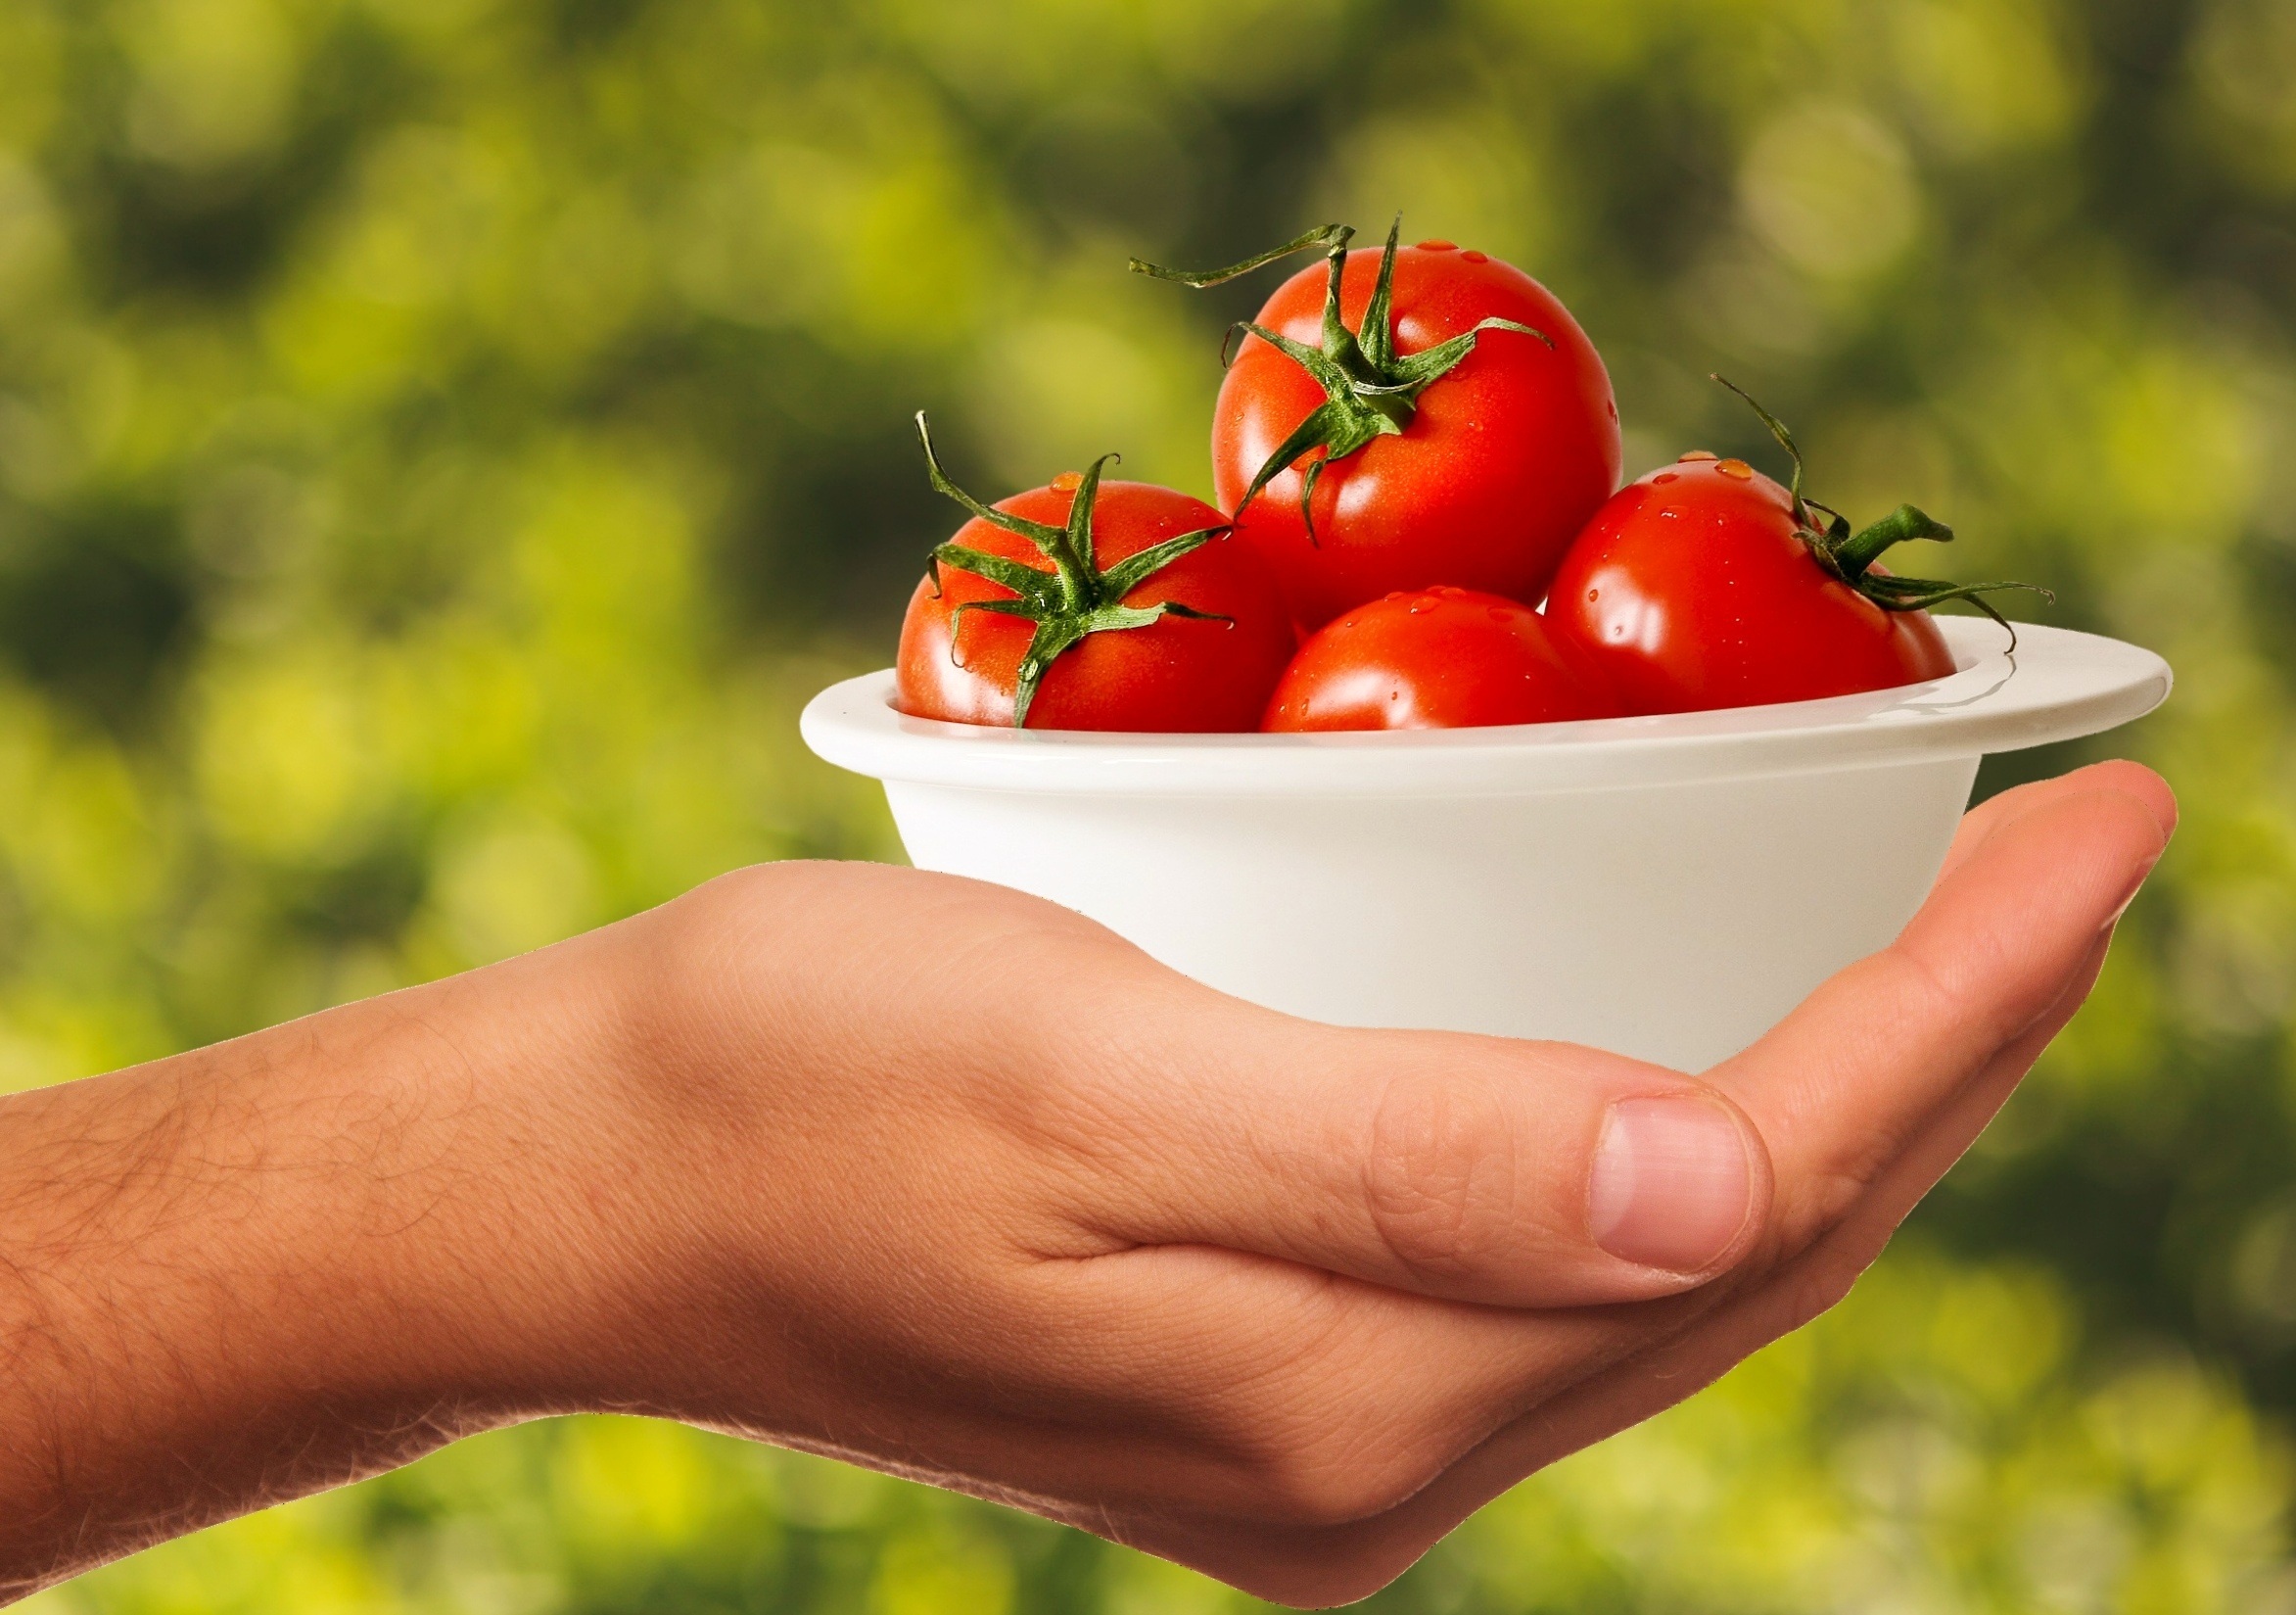
plant, fruit, flower, food, red, produce, vegetable, healthy, eat, delicious, strawberry, tomato, vegetables, tomatoes, strawberries, vitamins, flowering plant, land plant, potato and tomato genus